China Airlines Flight 611

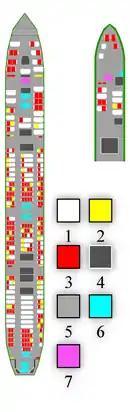
B-18255 seat-plan:

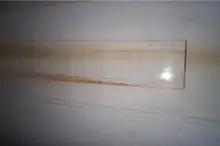
Around 1995, China Airlines started to ban smoking on board. During the time when smoking was still allowed, cabin pressurisation forced the smoke out through the cracks. Over time, the smoke deposited tar stains on the metal. These stains were an indication of possible hidden cracks beneath the doubler plate, which means that the cracks had been there long before 1995.

At 17:05 local time, a military Lockheed C-130 Hercules aircraft spotted a crashed airliner northeast of Makung, Penghu Islands. Oil slicks were also spotted at 17:05; the first body was found at 18:10.